Sneazzy

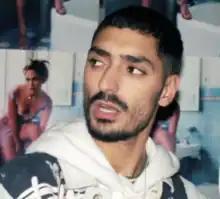

Mohamed Amine Khemisa better known as Sneazzy or Sneazzy West or Sneaz (born 12 January 1992) is a French rapper and actor. Besides his own solo output, he is also a member of the French rap collective 1995.